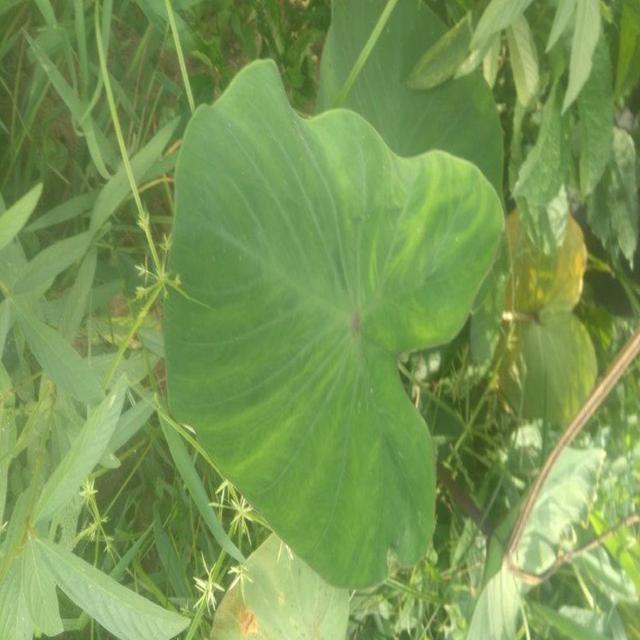
Label: Healthy